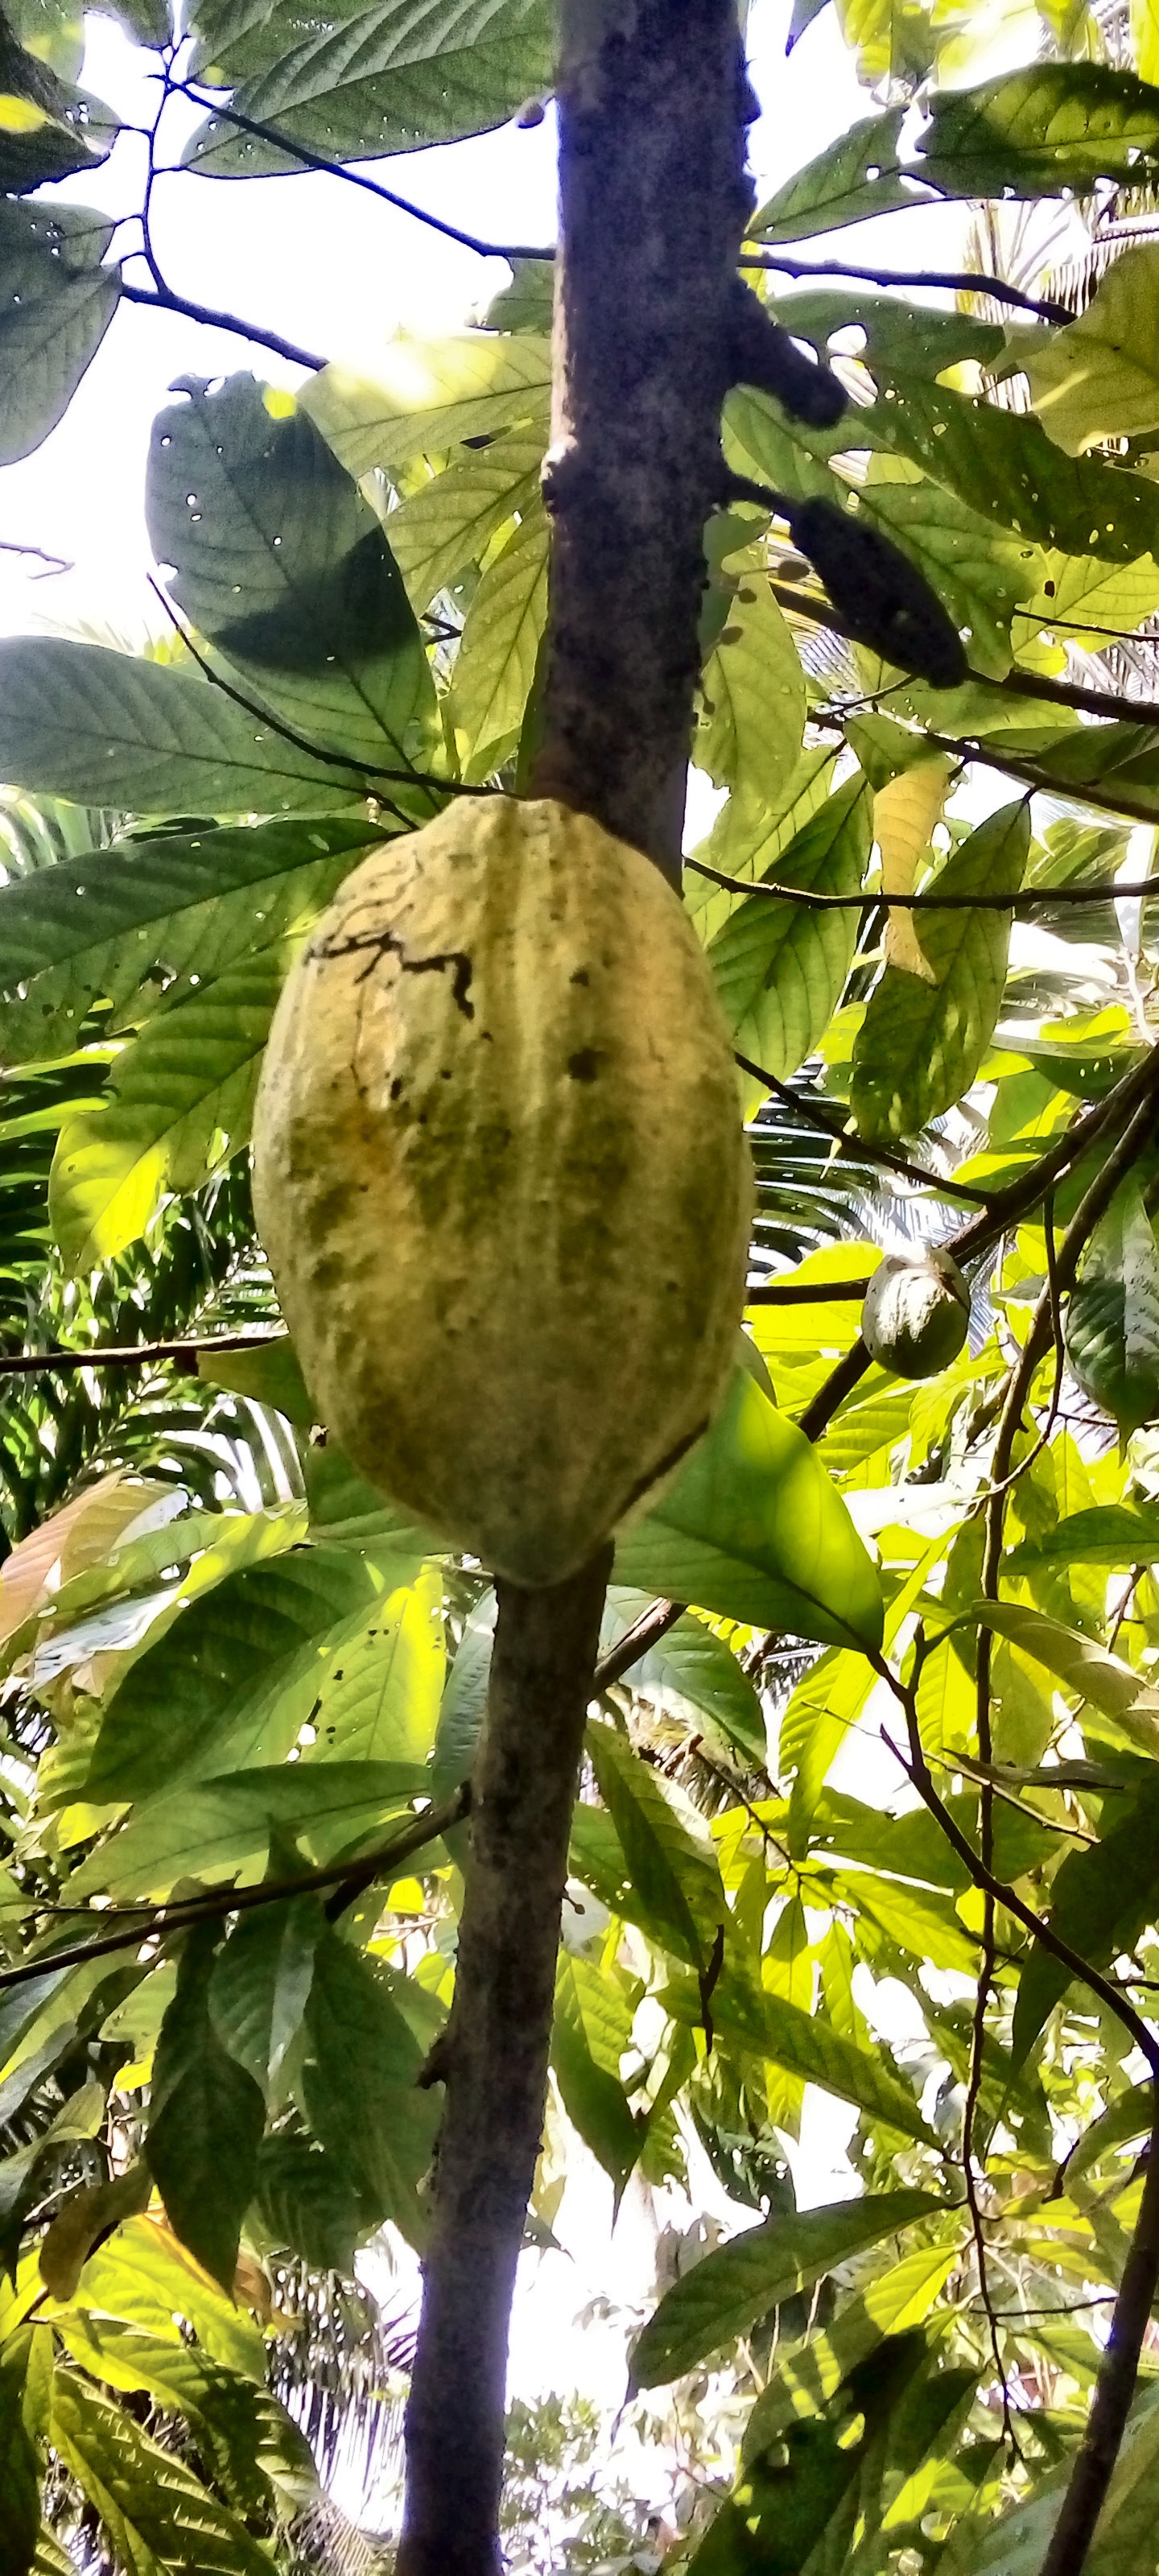
Maturity: mature
Variety: Amelonado